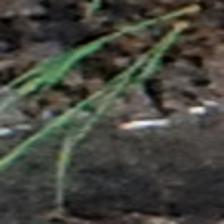
Label: single